Walmer

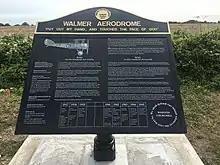
A modern monument marking the site of the former World War I and II airfield located near the Kentish coastal town of Walmer.

Julius Caesar reputedly landed on the beach here in 55 BC and 54 BC. It is only one possible landing place, proposed judging from the distances given in his account of the landings in his "Gallic Wars". In the 19th century it was thought that he had landed by Deal Castle – hence a house there with SPQR emblazoned on its gate – but in 1907 the landing point has been proposed to be half a mile further south, beyond the lifeboat station, and marked by a concrete memorial. However, new archaeological excavations performed since 2015 suggest instead that the landing occurred in Pegwell Bay, in Thanet, much further north along the coast.